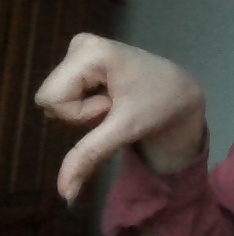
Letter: waw